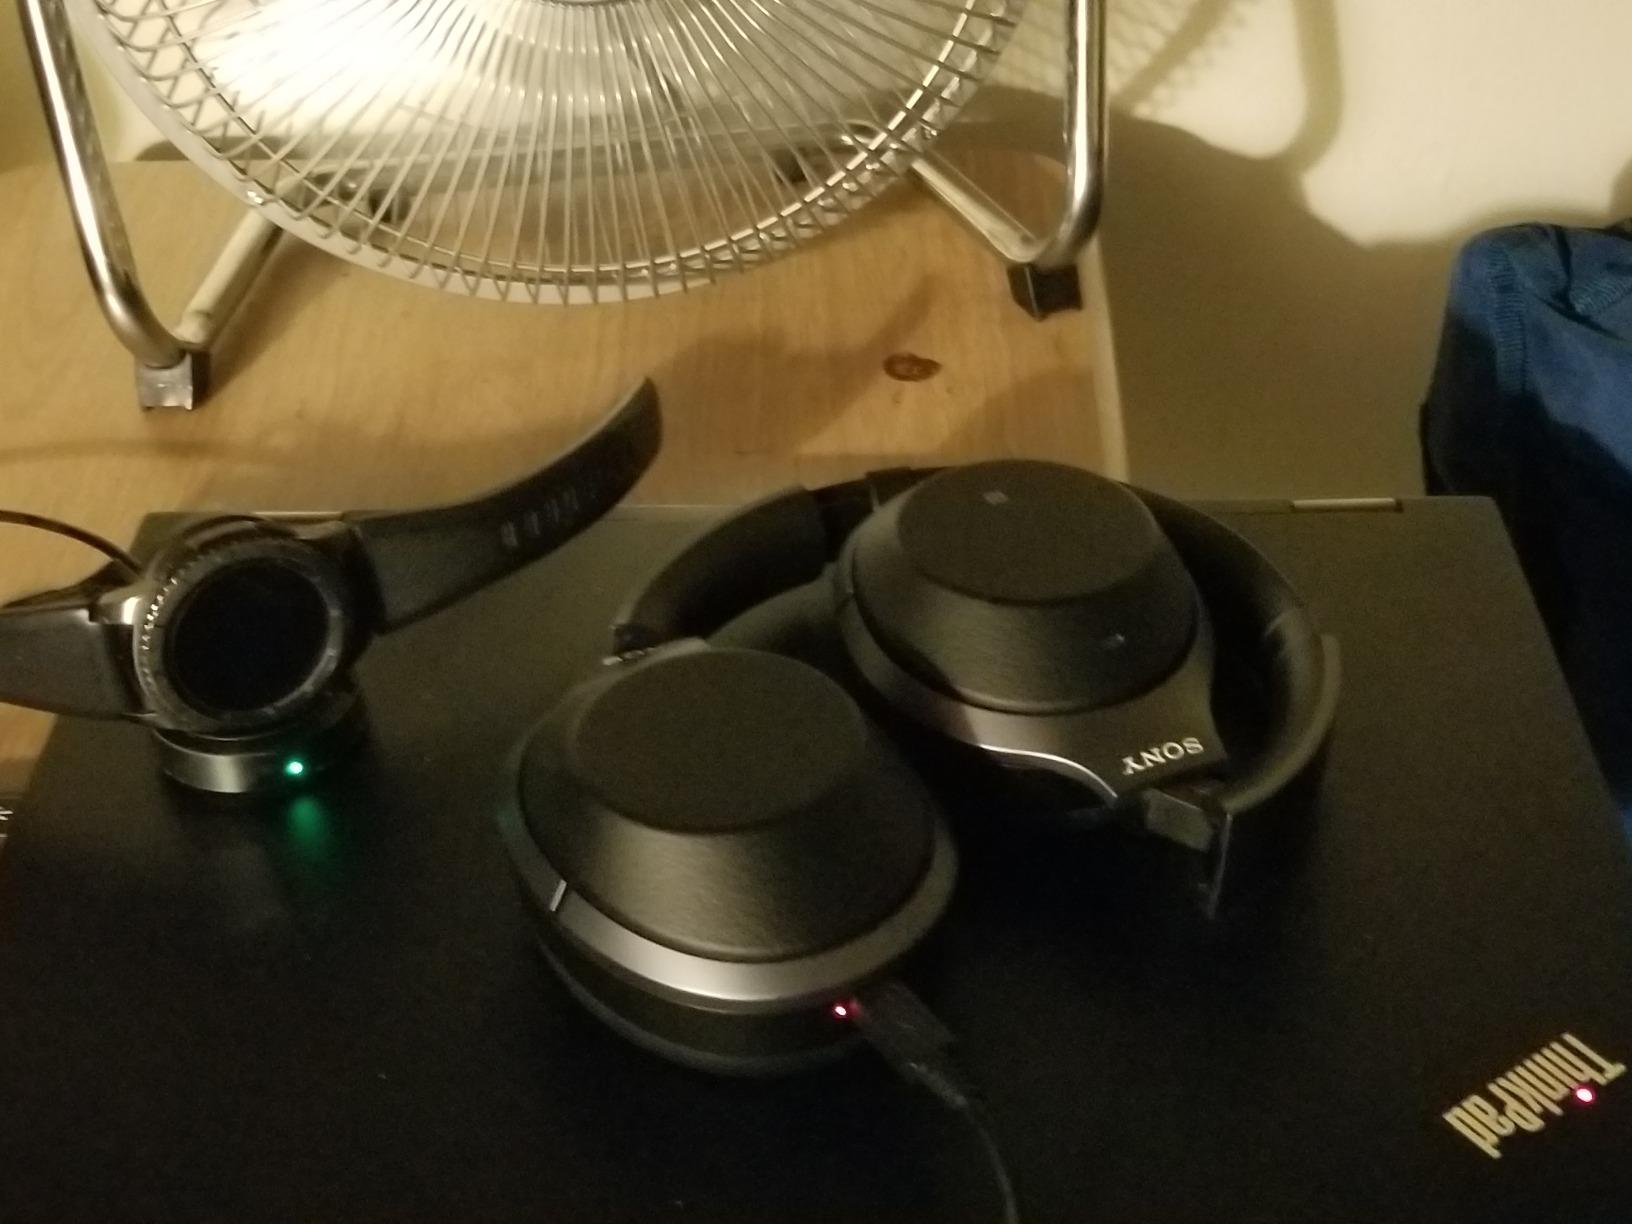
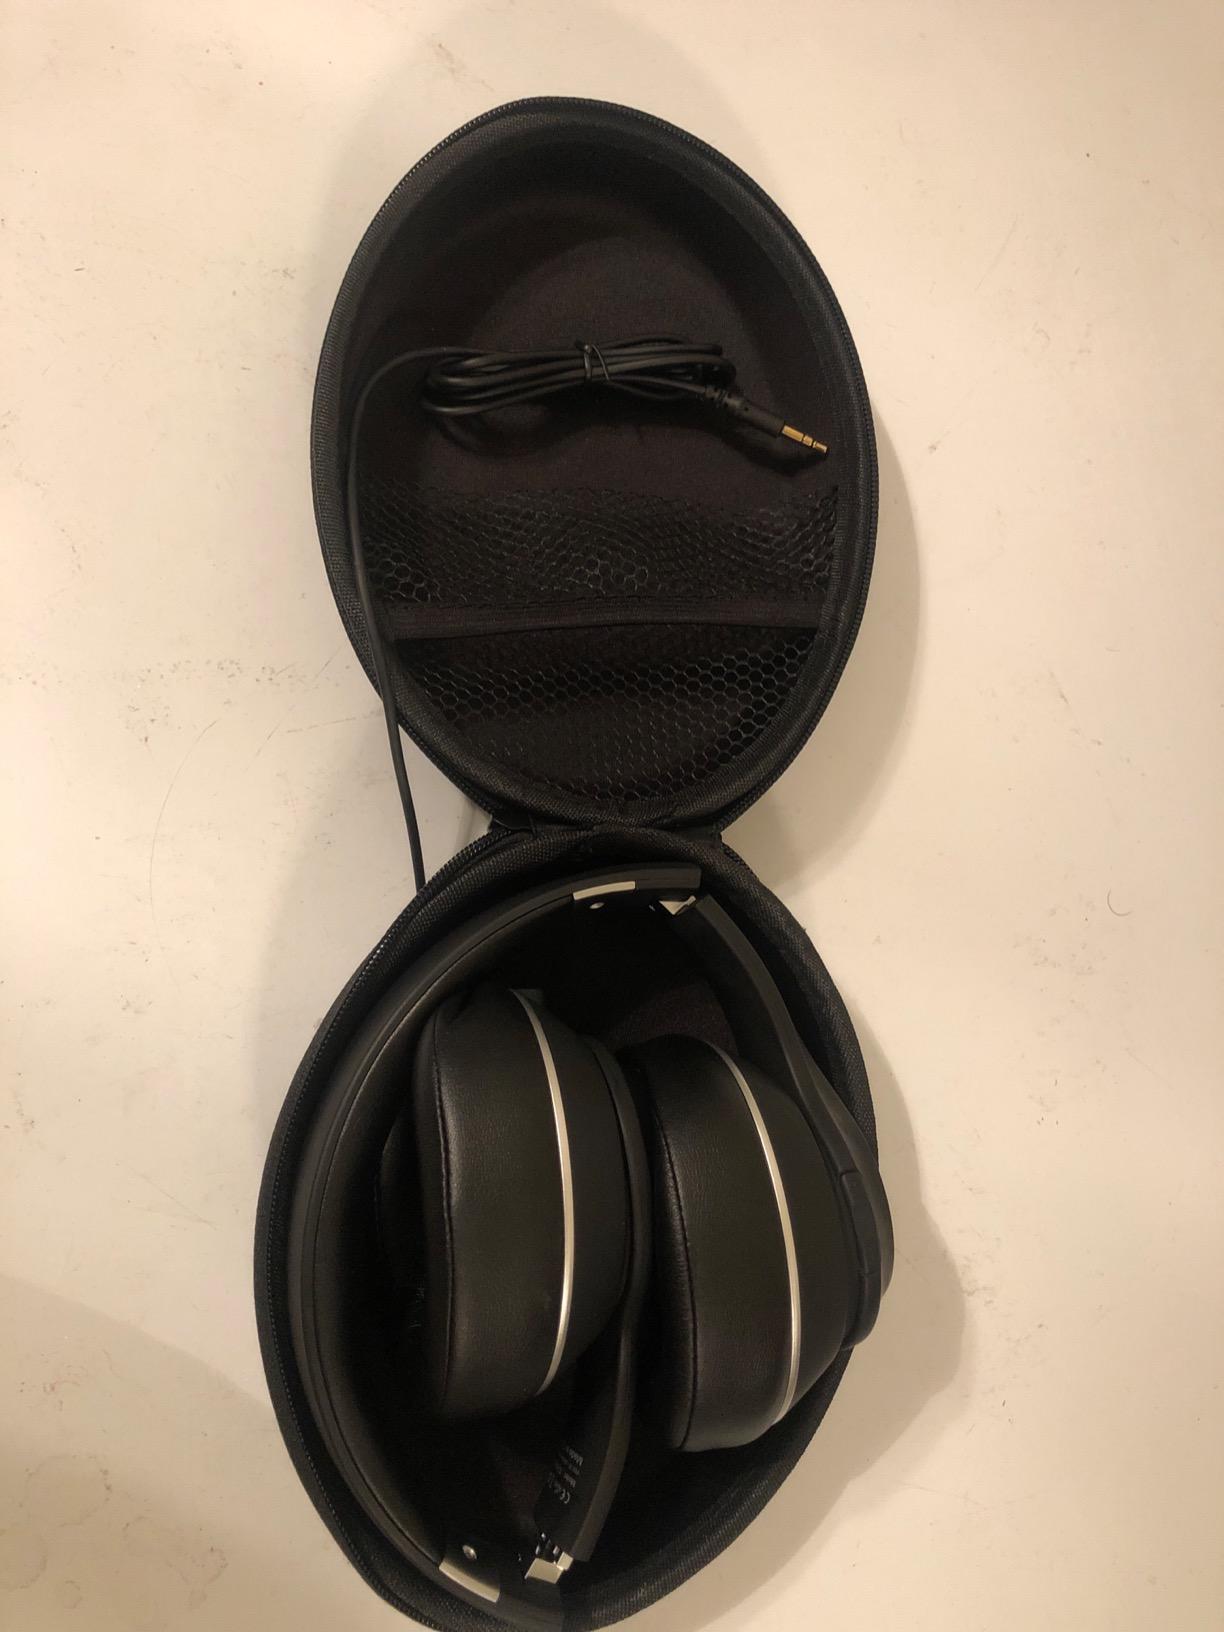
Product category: headphones
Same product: no